Felix Jones

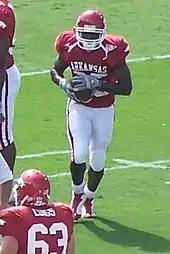
Jones before the Alabama game in 2006.

On October 7 against Auburn, Jones had 13 carries for 104 yards and a touchdown in the victory. In the following game, against Southeast Missouri State, he had five carries for 106 yards and a touchdown in the victory. Two weeks later, against Louisiana-Monroe, he had nine carries for 141 yards and a touchdown in the victory. On November 24, against LSU, he had 16 carries for 137 rushing yards and a touchdown. In the Capital One Bowl, against Wisconsin, he had 14 carries for 150 yards and two touchdowns. In the 2006 season, Jones rushed for 1,168 yards and scored six touchdowns on 154 carries, thus averaging 7.6 yards per carry, leading the SEC. He was an all-American kickoff returner and had one touchdown on a 100-yard kickoff return against Ole Miss, and caught 15 passes for 107 yards and three touchdowns. Jones alongside McFadden and Peyton Hillis, it was the first time in school history that two different running backs rushed for more than 1,000 yards in the same season. Jones was a second-team All-SEC by the conference's coaches, and second-team All-SEC by the media. That team finished 10-4 and won the SEC Western Division title.